Tractor

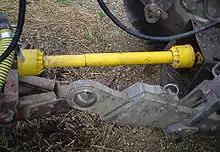
An implement connected to a tractor's power take-off (PTO) shaft

Modern tractors use a power take-off (PTO) shaft to provide rotary power to machinery that may be stationary or pulled. The PTO shaft generally is at the rear of the tractor, and can be connected to an implement that is either towed by a drawbar or a three-point hitch. This eliminates the need for a separate, implement-mounted power source, which is almost never seen in modern farm equipment. It is also optional to get a front PTO as well when buying a new tractor.